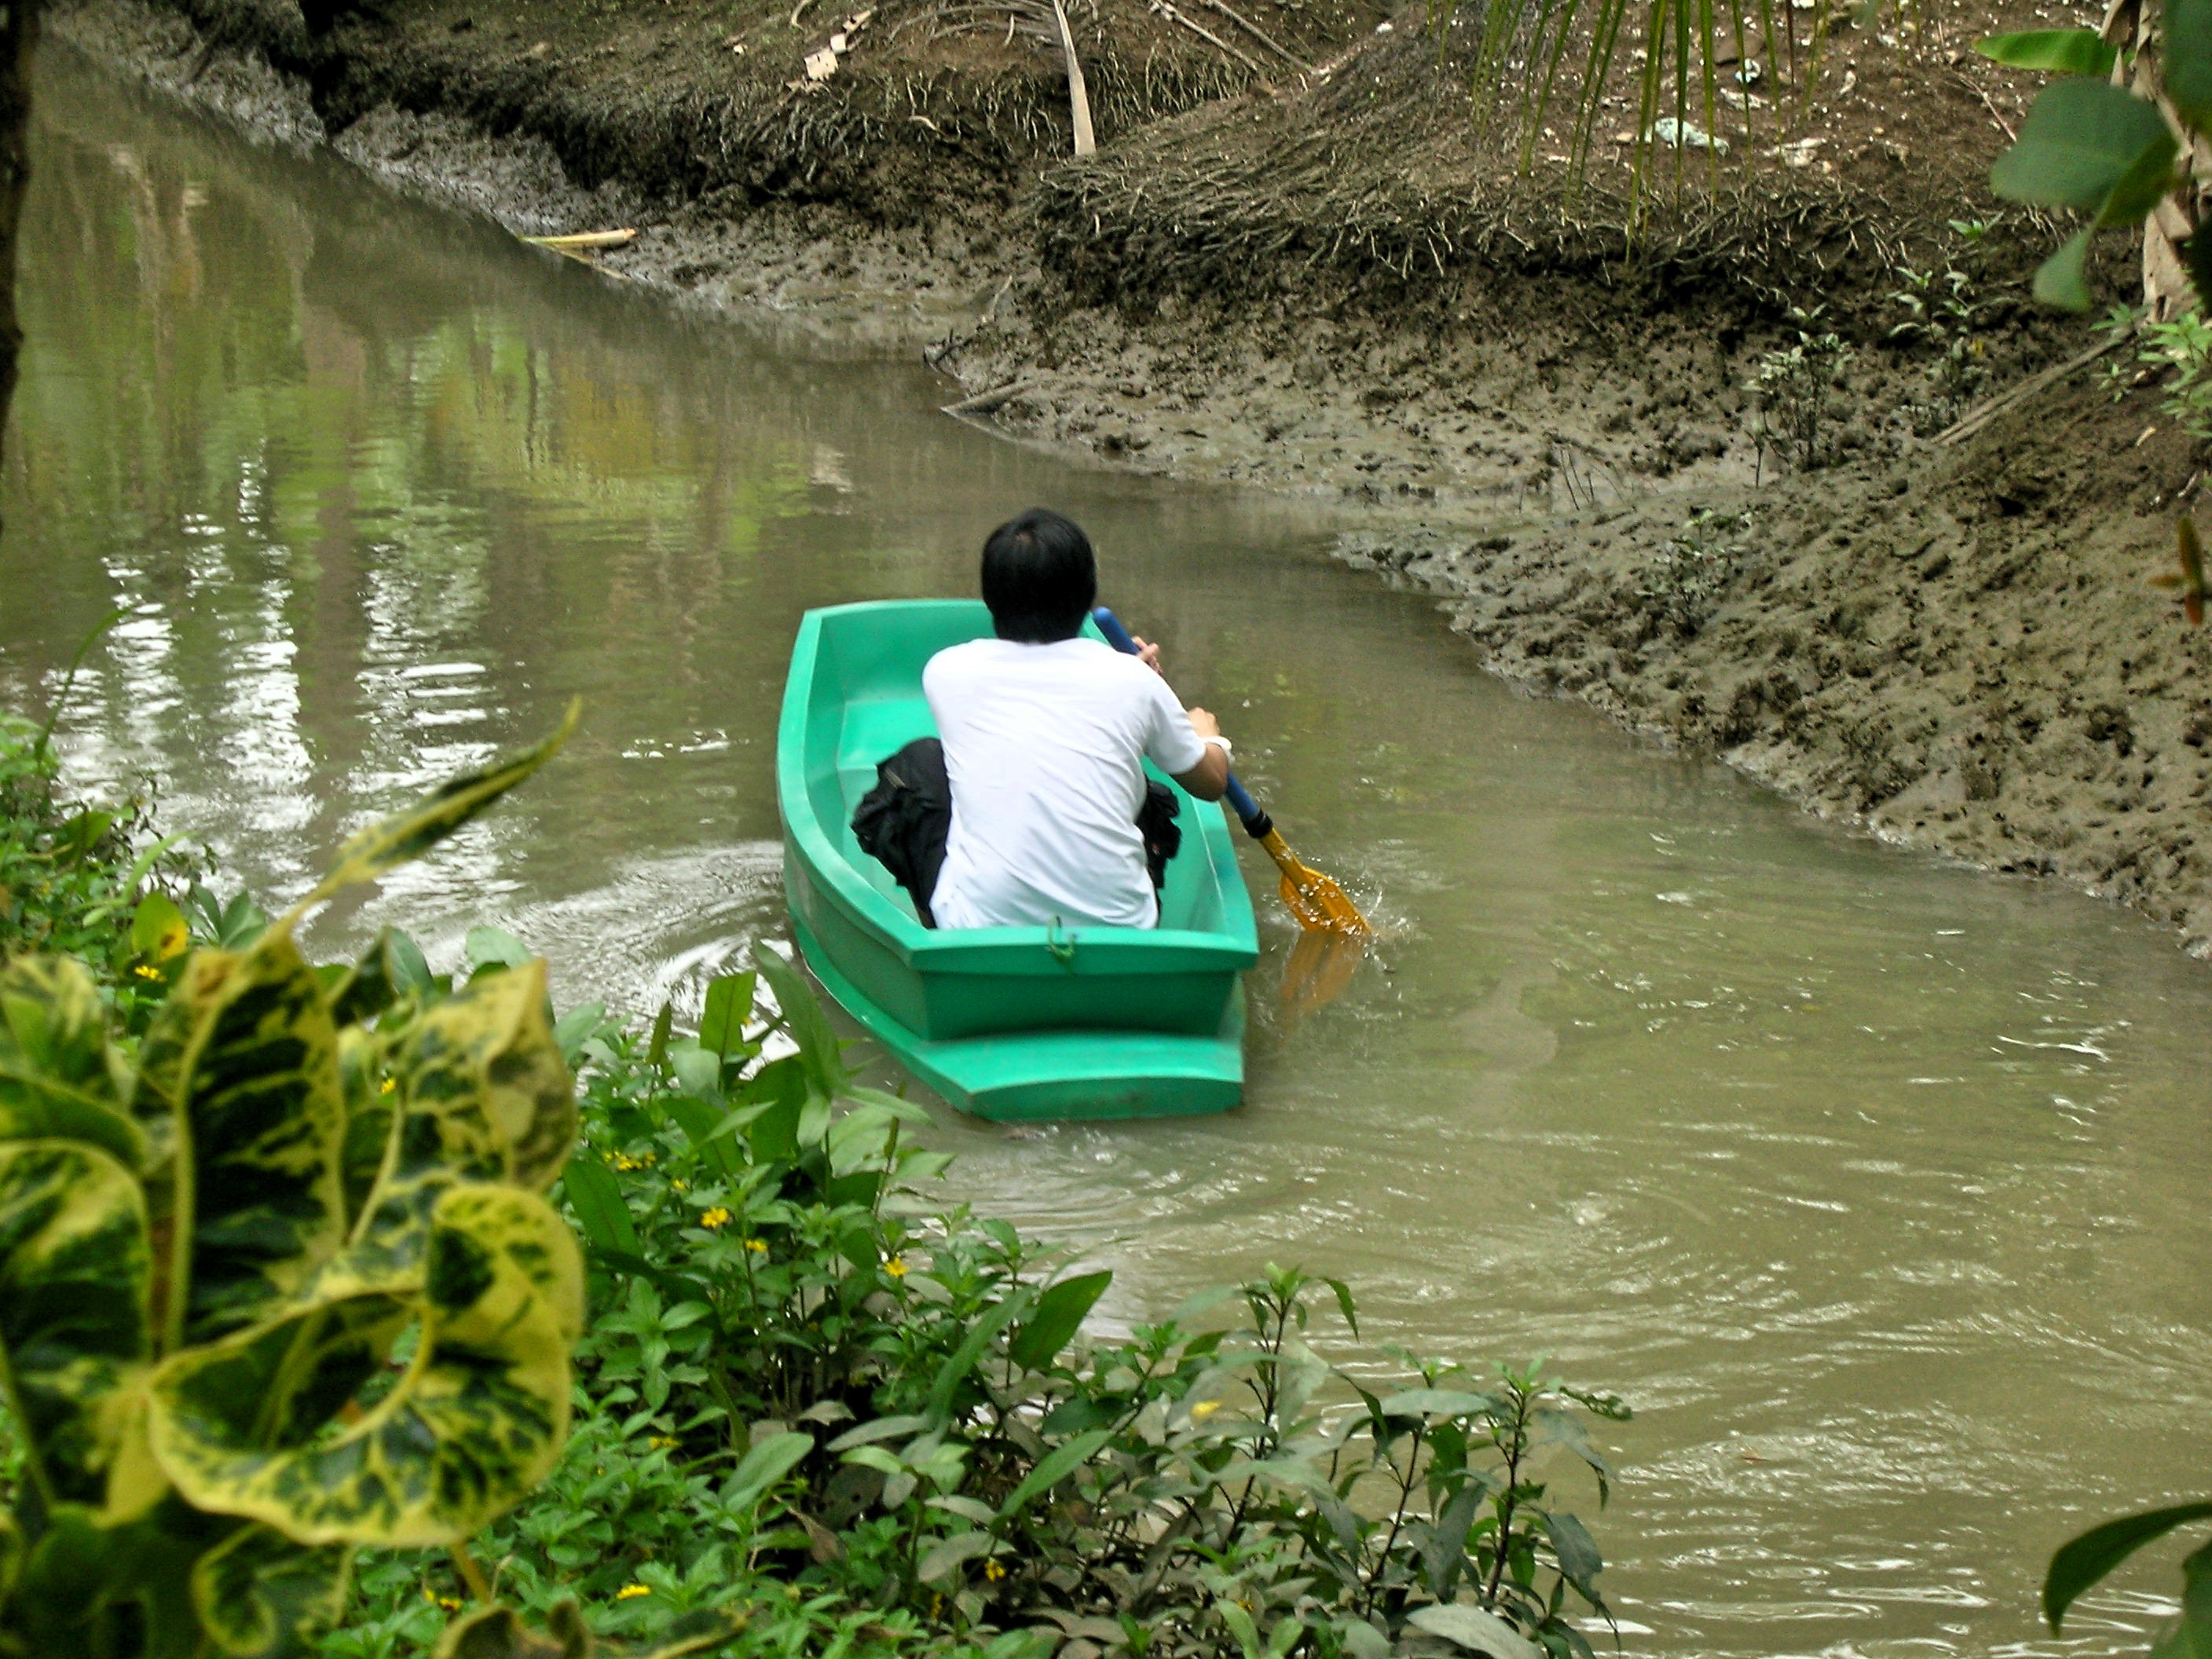
tree, water, boat, river, canoe, stream, green, paddle, vehicle, jungle, boating, canoeing, cancel, watercraft rowing